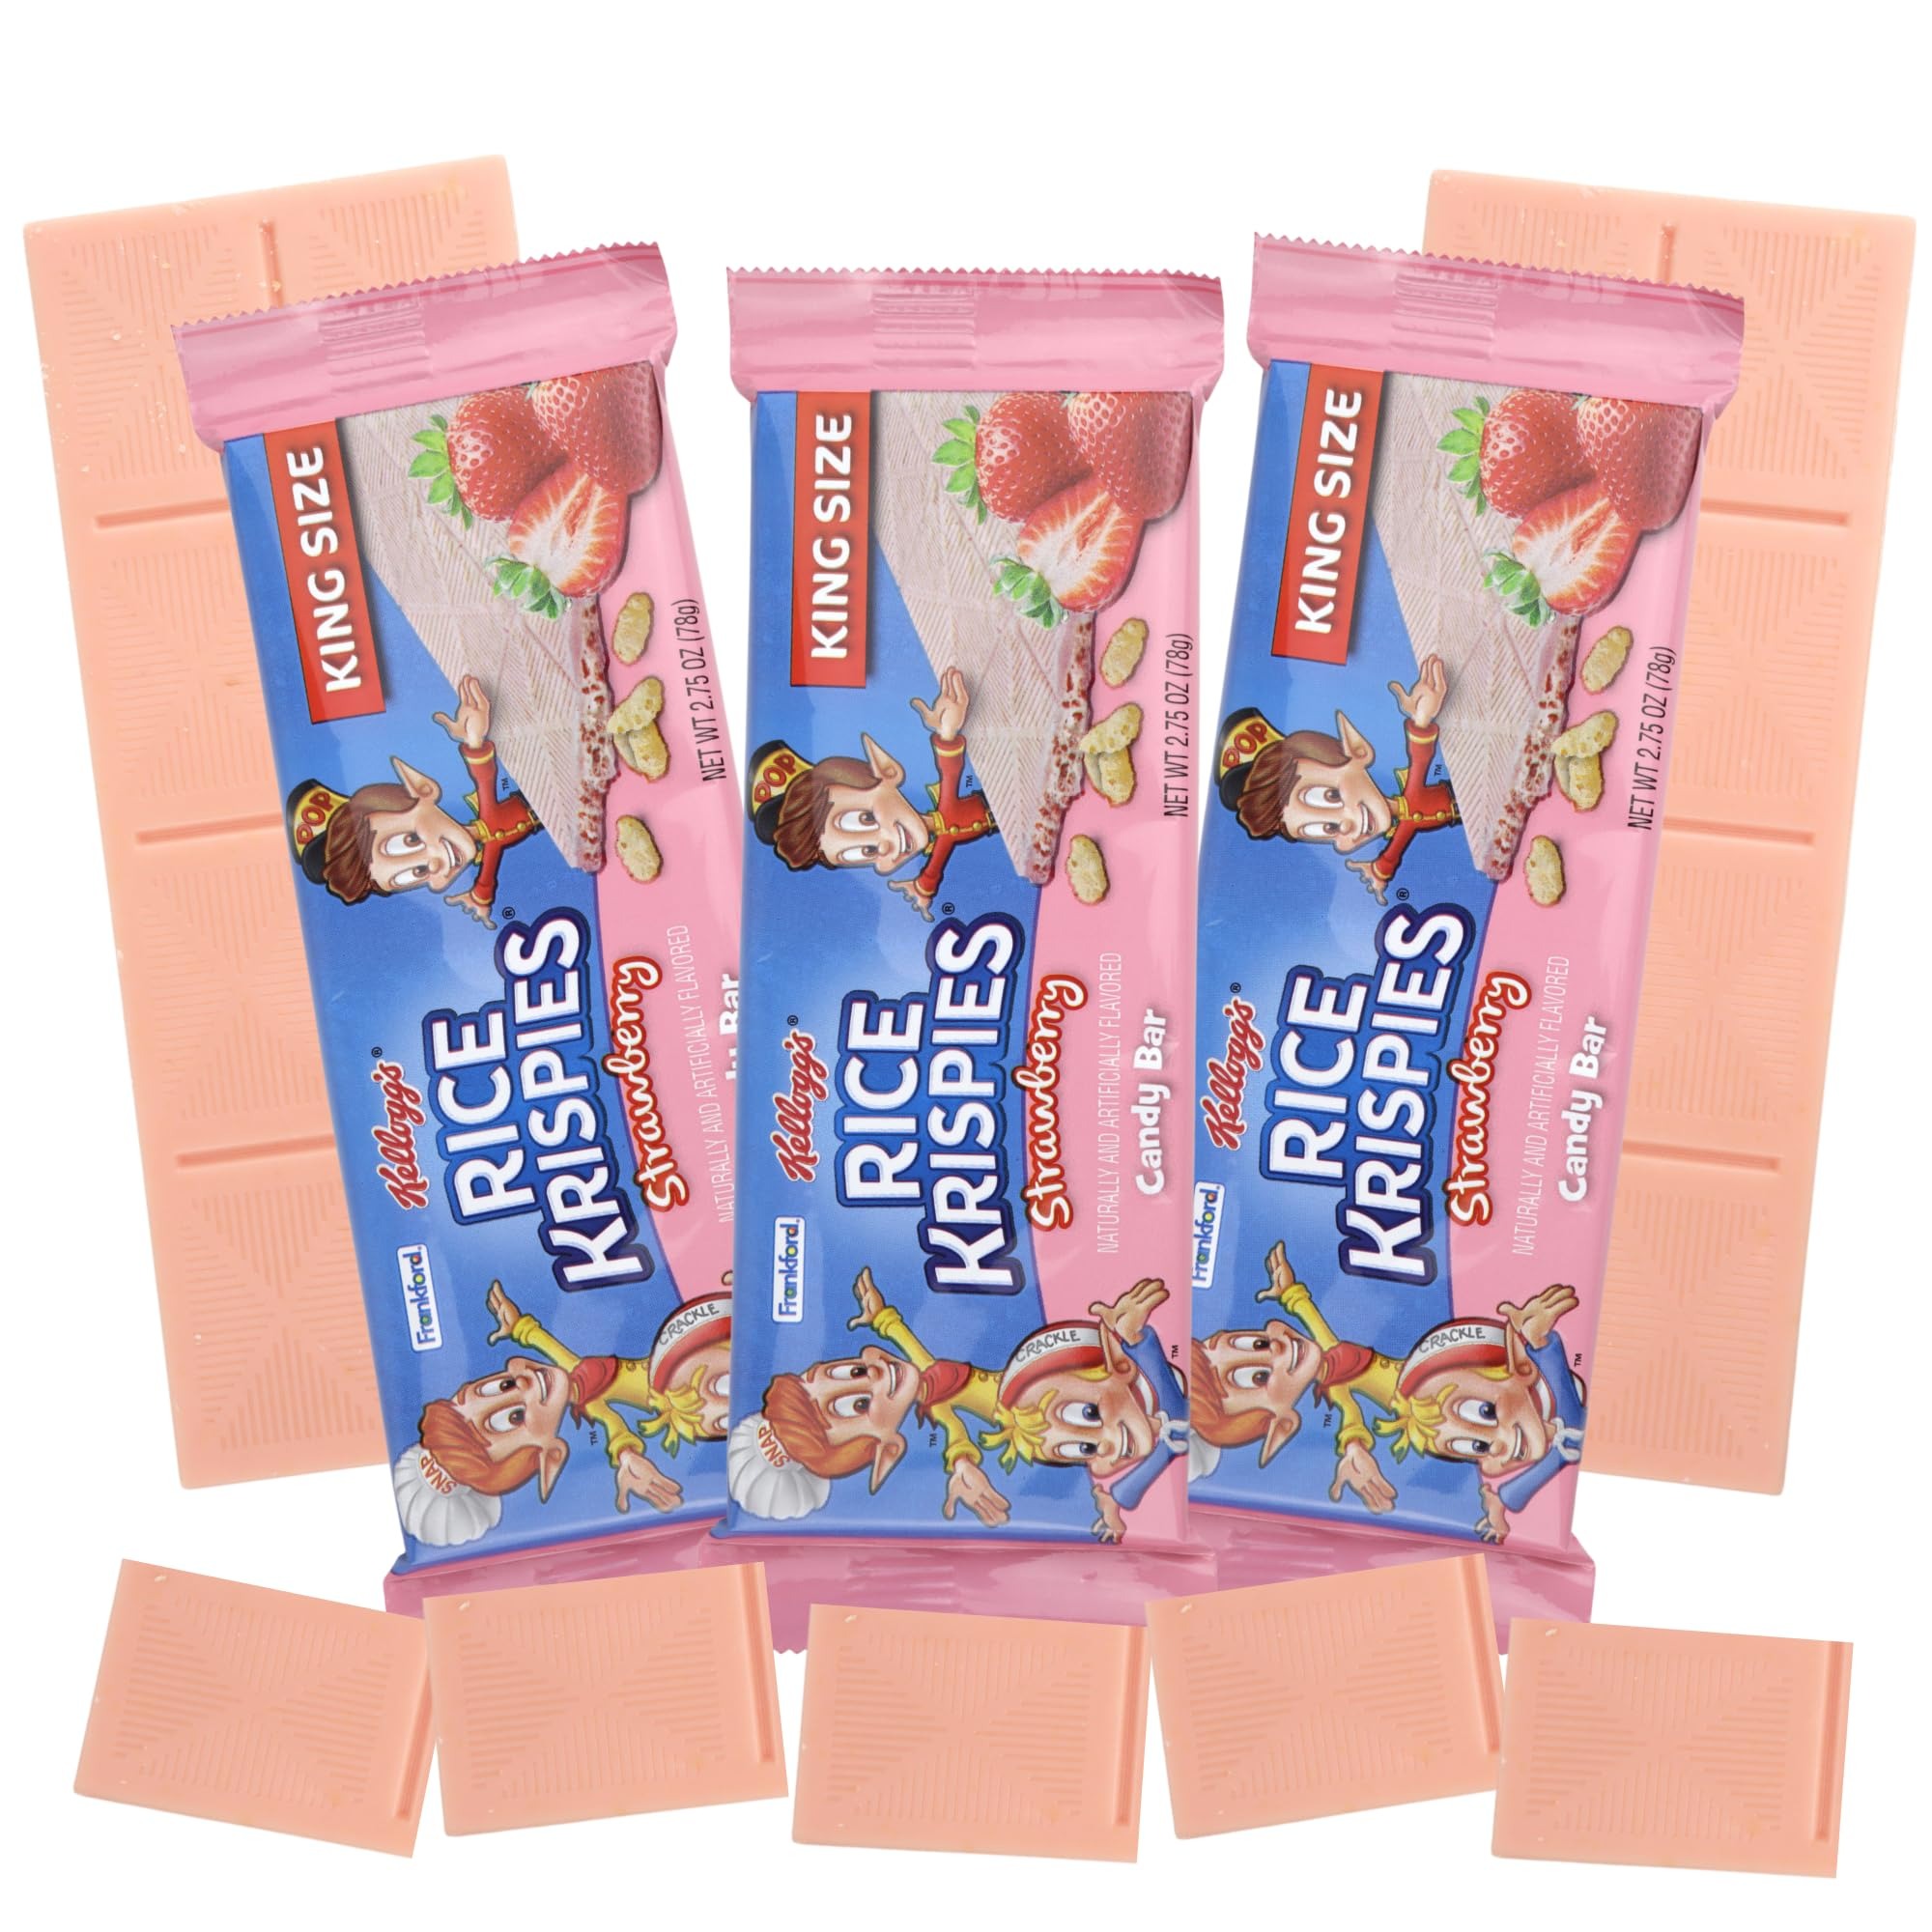
Item Name: Limited Edition Rice Krispies Strawberry Candy Bar, Party Favor Treats, King Size, 2.75 Ounces (Pack of 3)
Bullet Point 1: Limited edition Rice Krispies strawberry candy bar
Bullet Point 2: Sweet and crunchy texture with a creamy strawberry flavor
Bullet Point 3: King size bars for a satisfying treat
Bullet Point 4: Pack of 3, perfect for party favors or sharing
Bullet Point 5: Intended for ages 15+
Product Description: Enjoy a delicious twist on a classic snack with this limited edition Rice Krispies strawberry candy bar. Each king-size bar offers a sweet and crunchy experience, blending creamy strawberry flavor with the classic crisp texture you love. This 3-pack is perfect for party favors, gifts, or simply indulging in a flavorful treat. Designed for ages 15 and up, it’s a fun and satisfying way to enjoy a fruity, nostalgic snack.
Value: 3.0
Unit: Count

Price: 16.66